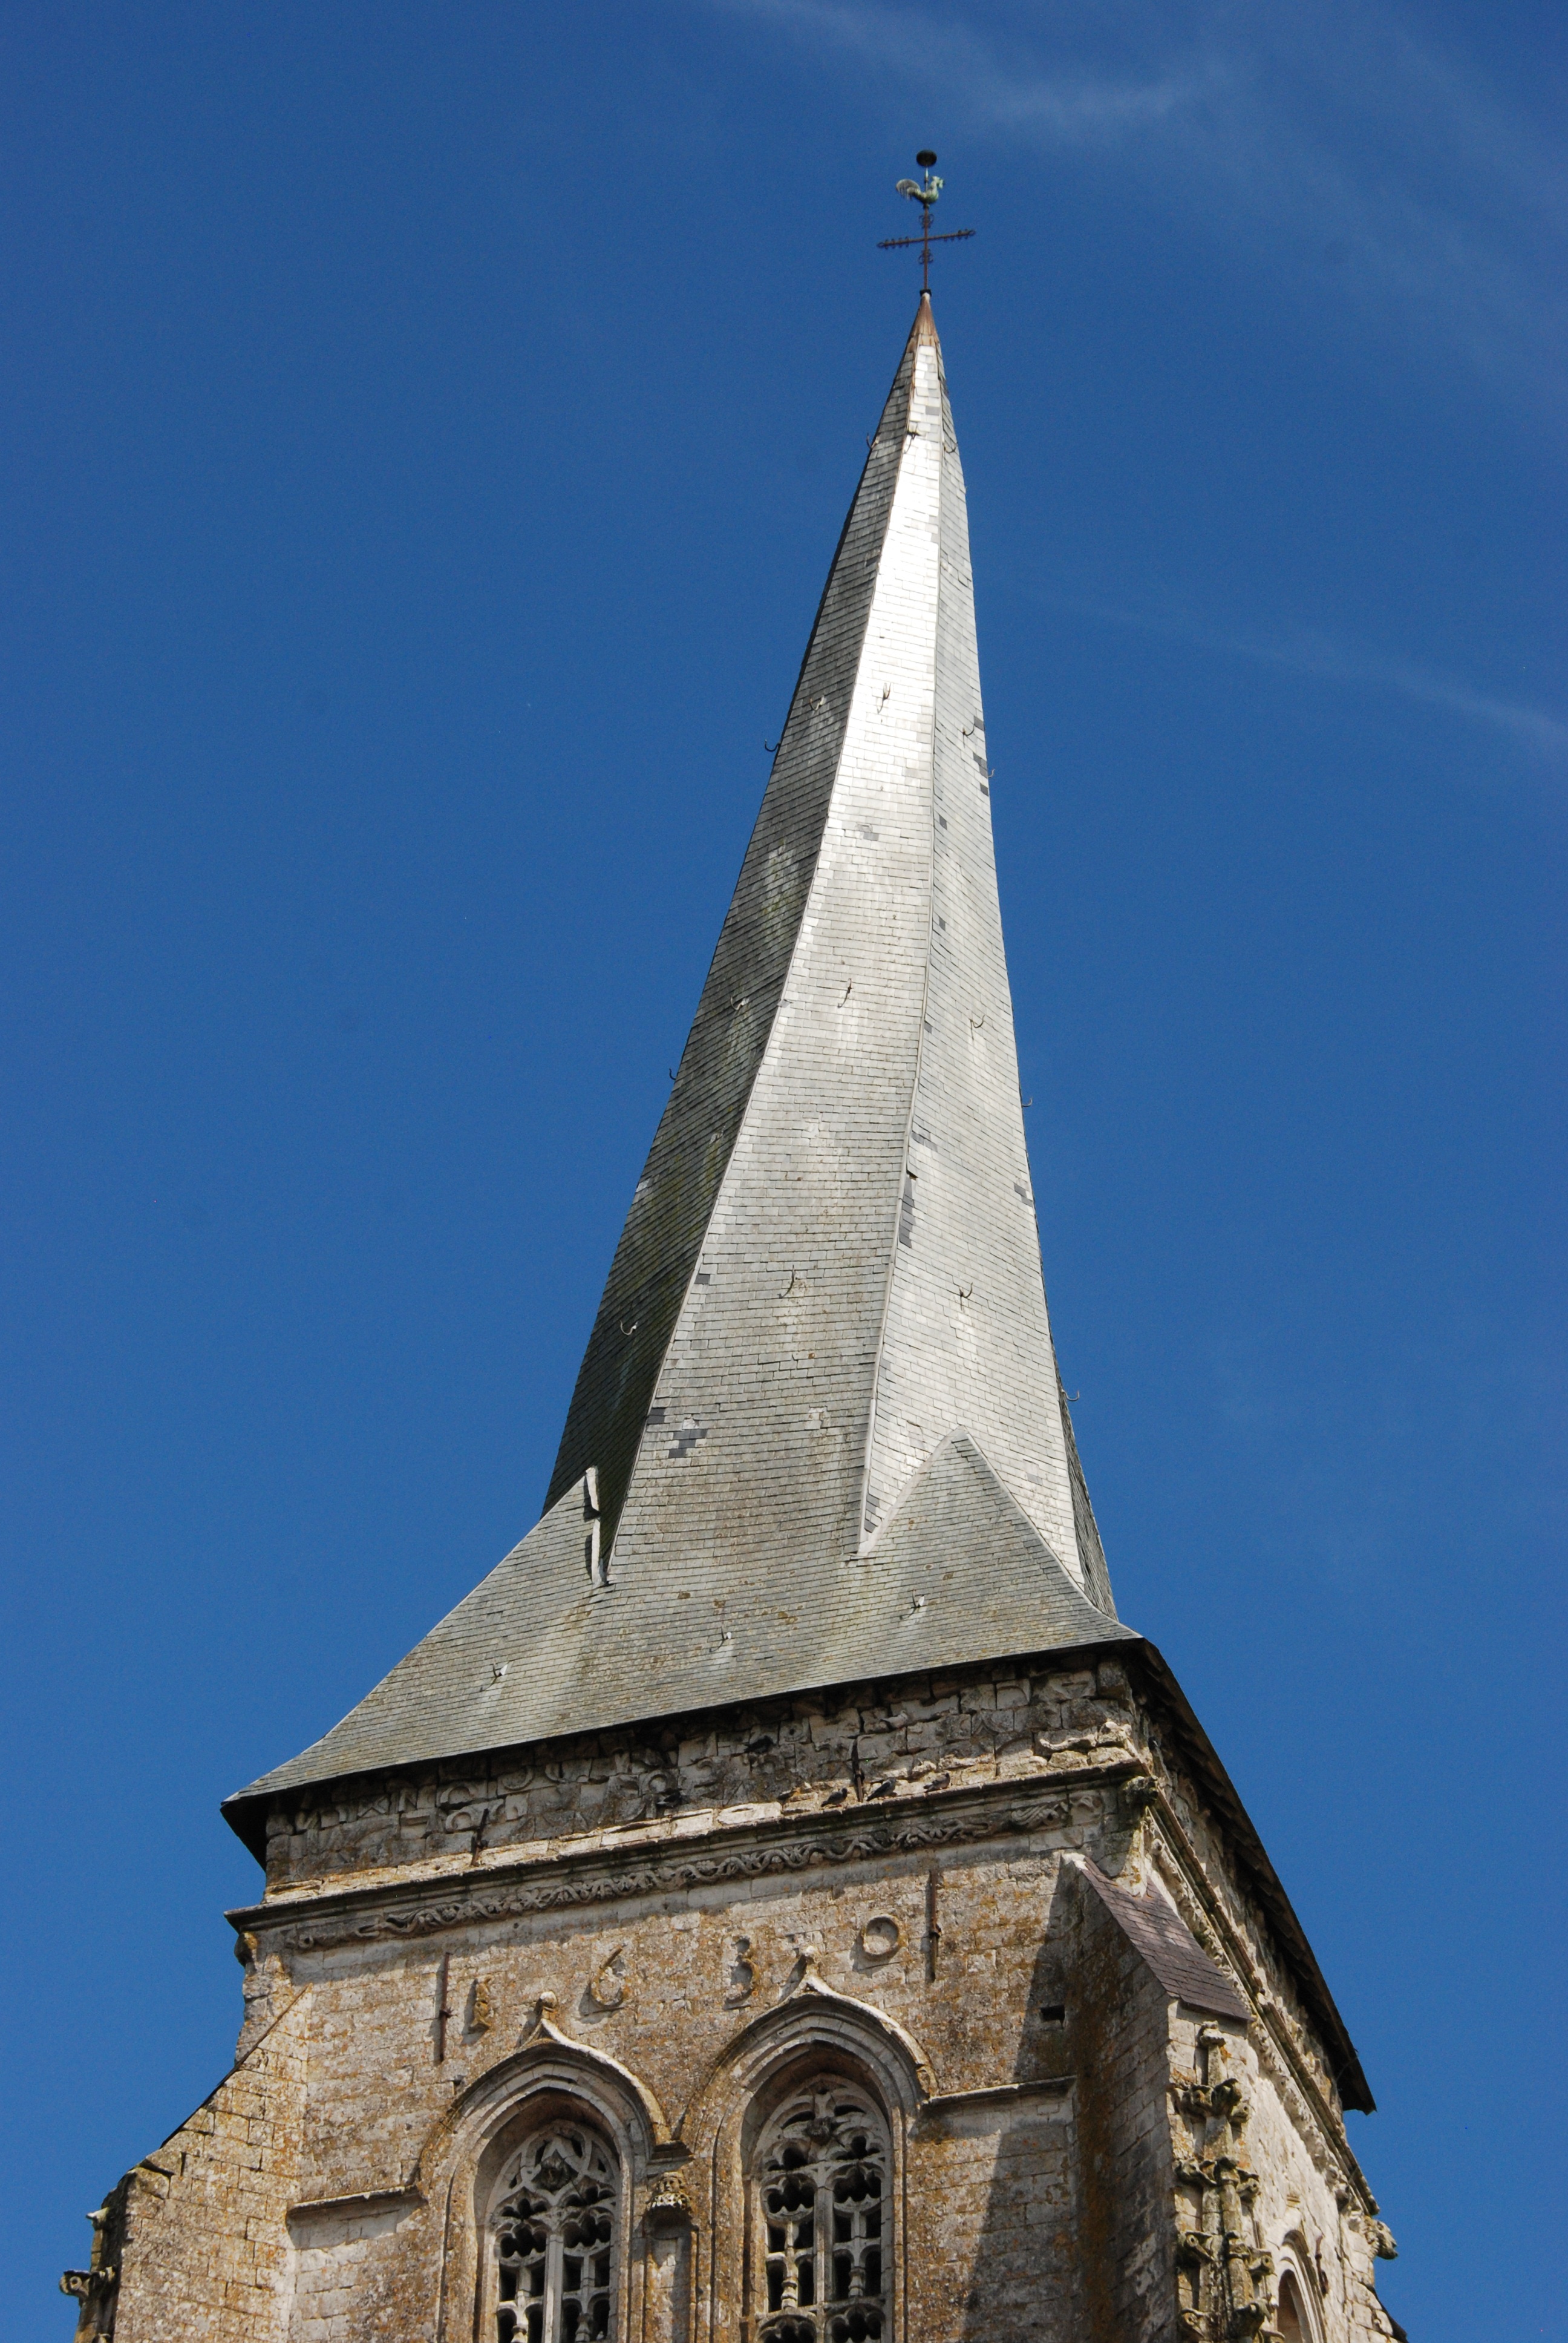
air, building, monument, france, tower, religion, landmark, blue, church, cathedral, chapel, place of worship, bell tower, spire, steeple, crooked, church tower, verchin